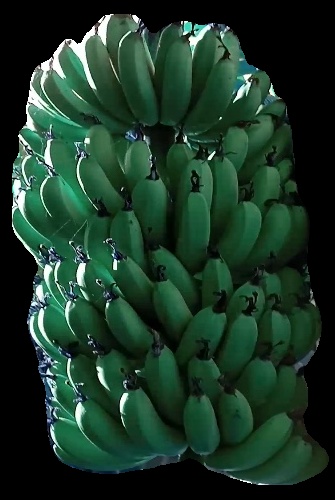
Variety: pachbale
Grade: grade1